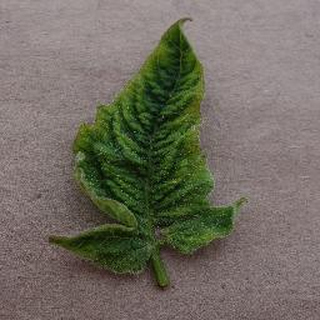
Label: tomato_yellow_leaf_curl_virus